Roger Taylor (Duran Duran drummer)

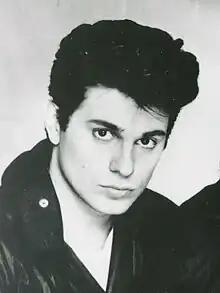
Taylor in 1983

Taylor became an international star with the other members of Duran Duran as they rose to fame in the early 1980s. The video for the debut single "Planet Earth" opens with a shot of a reclining, bare-chested Taylor looking slowly up to the sky. He played drums on the band's first three studio albums ("Duran Duran", "Rio", and "Seven and the Ragged Tiger") and the live album "Arena". In 1985, the band recorded the theme to the James Bond film "A View to a Kill", which became their second US No. 1 hit and the only Bond theme to date to reach No. 1 there. However, the intense schedule of recording and touring, coupled with the pressures of fame, left Taylor unhappy with being in the band. His final performance with the original line-up of Duran Duran was in July 1985 at the Live Aid benefit concert in Philadelphia, which reached a global audience of 2 billion people. Taylor and the band had each picked up two Grammy awards during this period.